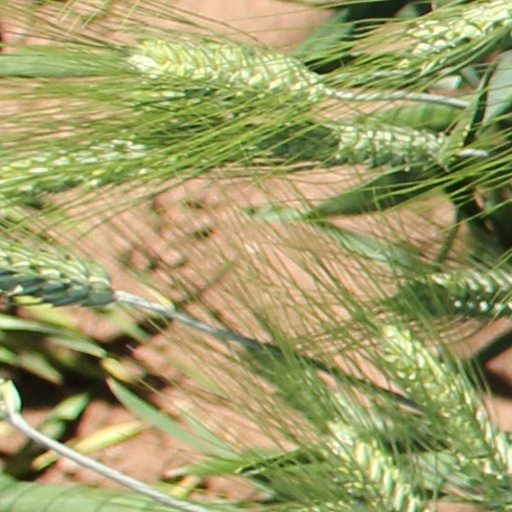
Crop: wheat